Central German Commercial Union

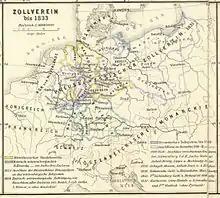
The Central German Commercial Union on a map of 1872

The Central German Commercial Union was a customs union created in 1828 by several small states within the German Confederation. It was formed in response to the creation of the Prussian-Hessian Customs Union, and was intended as an alternative to a union dominated by the Kingdom of Prussia. The key proponent of the union was the Kingdom of Saxony and most of the smaller states of Northern Germany were initially members, but the union failed to implement any concrete measures and was a dead letter by 1833. Most members joined the Prussian-led German "Zollverein" in 1834.